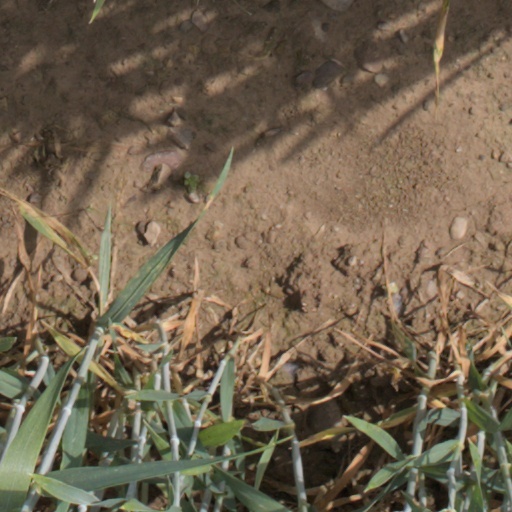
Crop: wheat